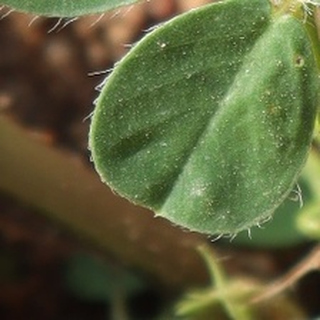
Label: healthy_groundnut